Kisii people

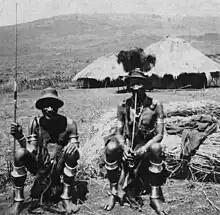
Traditional Gusii leaders c. 1916–1938.

The Abagusii had a decentralized and clan-based form of government. Each clan had their own independent government and leader; the clan leader (""omorwoti/omogambi"") was the highest leadership rank for all clans and was equivalent to a king/chief role. It is common for the Abagusii men refer to their peers within the community as ""erwoti"" or ""omogambi"" when talking. There were also lower leadership ranks unique to individual clans. Warriors held an important role as the defenders of the community and their shared wealth in the form of cows.